Public Sector Net Cash Requirement

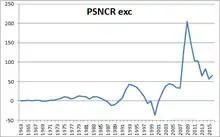
Timeline of PSNCR (excluding public sector banks) in £billions

In 1997 the Labour government of Tony Blair inherited a PSNCR of approximately £5 billion per annum, but by sticking to the parsimonious spending plans of the outgoing Conservative Government, this was gradually turned into a modest budget surplus. Labour began to pursue a looser fiscal policy following the 2000 Spending Review, and they started to run an annual deficit from January 2002. This cash requirement reached £43.935 bn in September 2005 before declining to £23.916 bn in September 2007. Even excluding bank interventions, the PSNCR then climbed through the Great Recession to peak at £206.116 bn in August 2009 and dropped to £71.135 bn in April 2014.